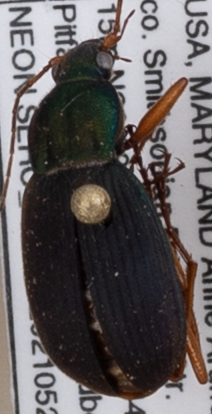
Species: Chlaenius aestivus
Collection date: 2021-05-27
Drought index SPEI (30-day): -1.382
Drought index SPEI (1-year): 2.09
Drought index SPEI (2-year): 1.258